Uniforms of the United States Armed Forces

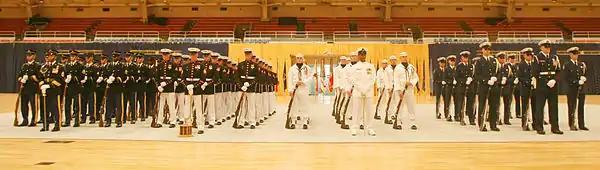
A U.S. Armed Forces Joint Ceremony at the D.C. National Guard Armory in April 2008

Each branch of the United States Armed Forces has its own uniforms and regulations regarding them.